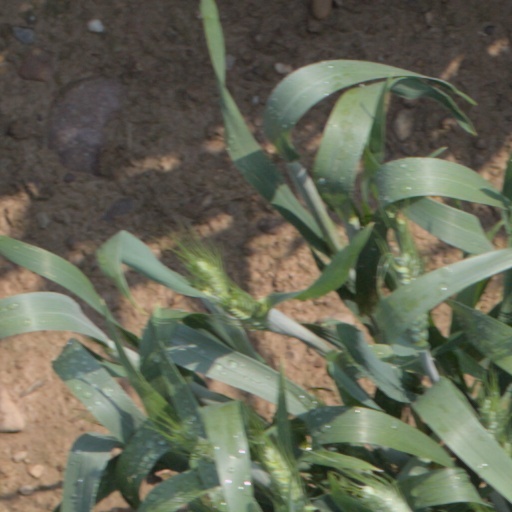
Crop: wheat